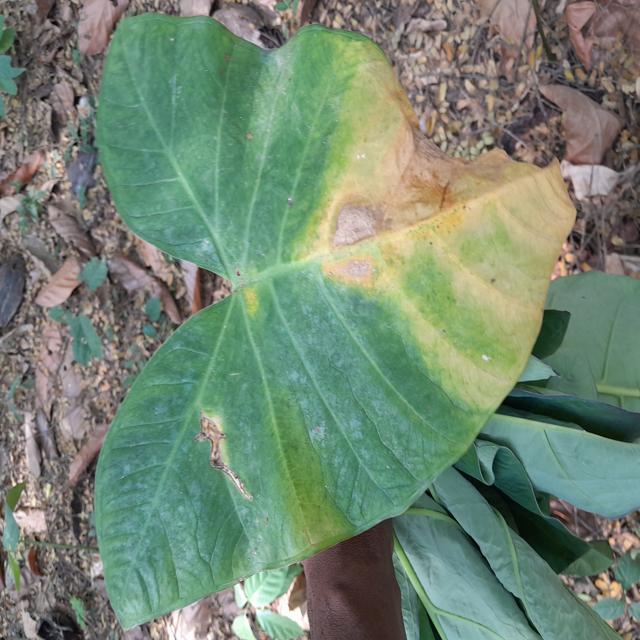
Label: Mid_Blight